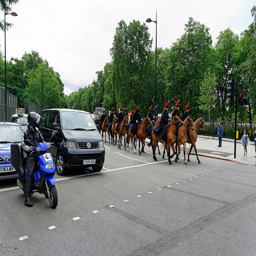
A group of parade horses walking down a street.
A parade of men riding horses in a double line accompanied by law enforcement
A group of men riding horses on a traffic filled street.
A troop of uniformed horse riders travel in formation beside the other lanes of traffic.
A parade of brown horses walk down a street while traffic sits in the opposite lane.